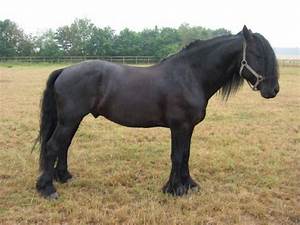
Label: horse